Tibbie Shiel

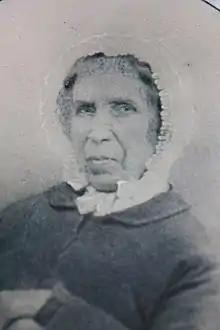
Tibbie Shiel 1875

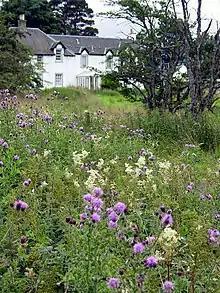
Tibbie Shiel's Inn from the meadow to the east

Tibbie Shiel (1783–1878) was a Scottish inn keeper who ran Tibbie Shiel's Inn on St Mary's Loch in the Scottish Borders and was known to many authors and poets, and the subject of numerous literary works.